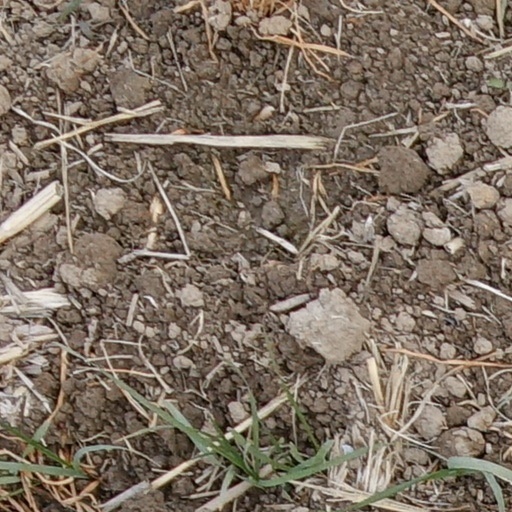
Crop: wheat